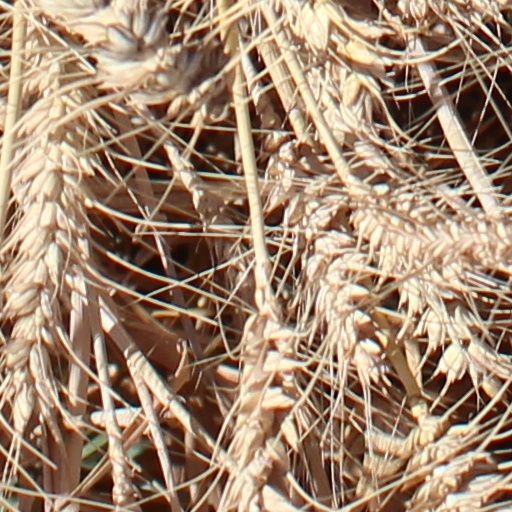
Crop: wheat